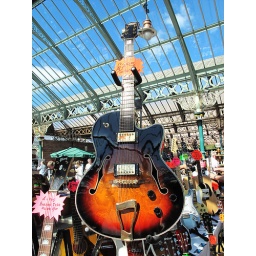
A guitar in the Sunday market at the rather lovely Tynemouth station